Molstad Village

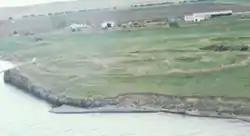
Aerial view of the site

Molstad Village, designated by the Smithsonian trinomial 39DW234, is an archaeological site in Dewey County, South Dakota, United States, near the city of Mobridge. It was declared a National Historic Landmark in 1964. The site contains the remains of a small fortified Native America village, consisting of earth lodges surrounded by a bastioned palisade, with further lodges scattered in the area outside the fortification. Evidence gathered at the site indicates it was occupied for a relatively brief period in the mid-1500s CE, and was assigned to the Chouteau aspect of Middle Missouri taxonomy, later known as the Extended Coalescent phase. Four lodge sites were excavated in the early 1960s, uncovering post holes and cache pits, one of which contained skull-less human remains. Finds at the site included pottery fragments and stone tools. Bone tools were also found, including plows made from bison shoulder blades.